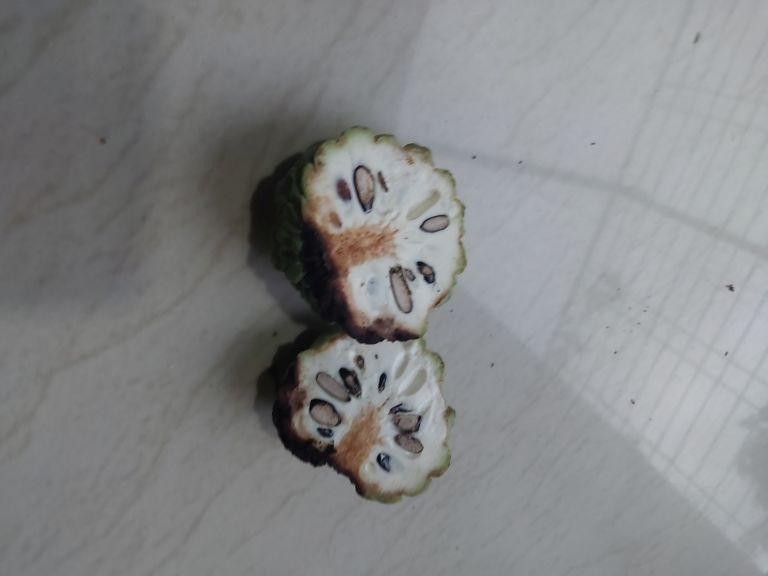
Disease label: Diplodia Rot